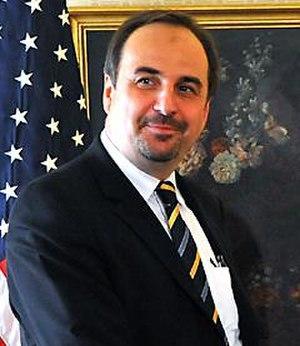
Le ministère des Affaires étrangères de la République tchèque est le département ministériel tchèque chargé des relations internationales, des missions diplomatiques et de la mise en œuvre de la politique étrangère de la République tchèque.
La présidence tchèque du Conseil de l'Union européenne en 2009 désigne la première présidence du Conseil de l'Union européenne effectuée par la République tchèque depuis son entrée dans l'Union européenne en 2004.
Jan Kohout, né le 29 mars 1961 à Plzeň, est un homme politique tchèque, membre du ČSSD et ministre tchèque des Affaires étrangères à deux reprises, de 2009 à 2010 et de 2013 à 2014.